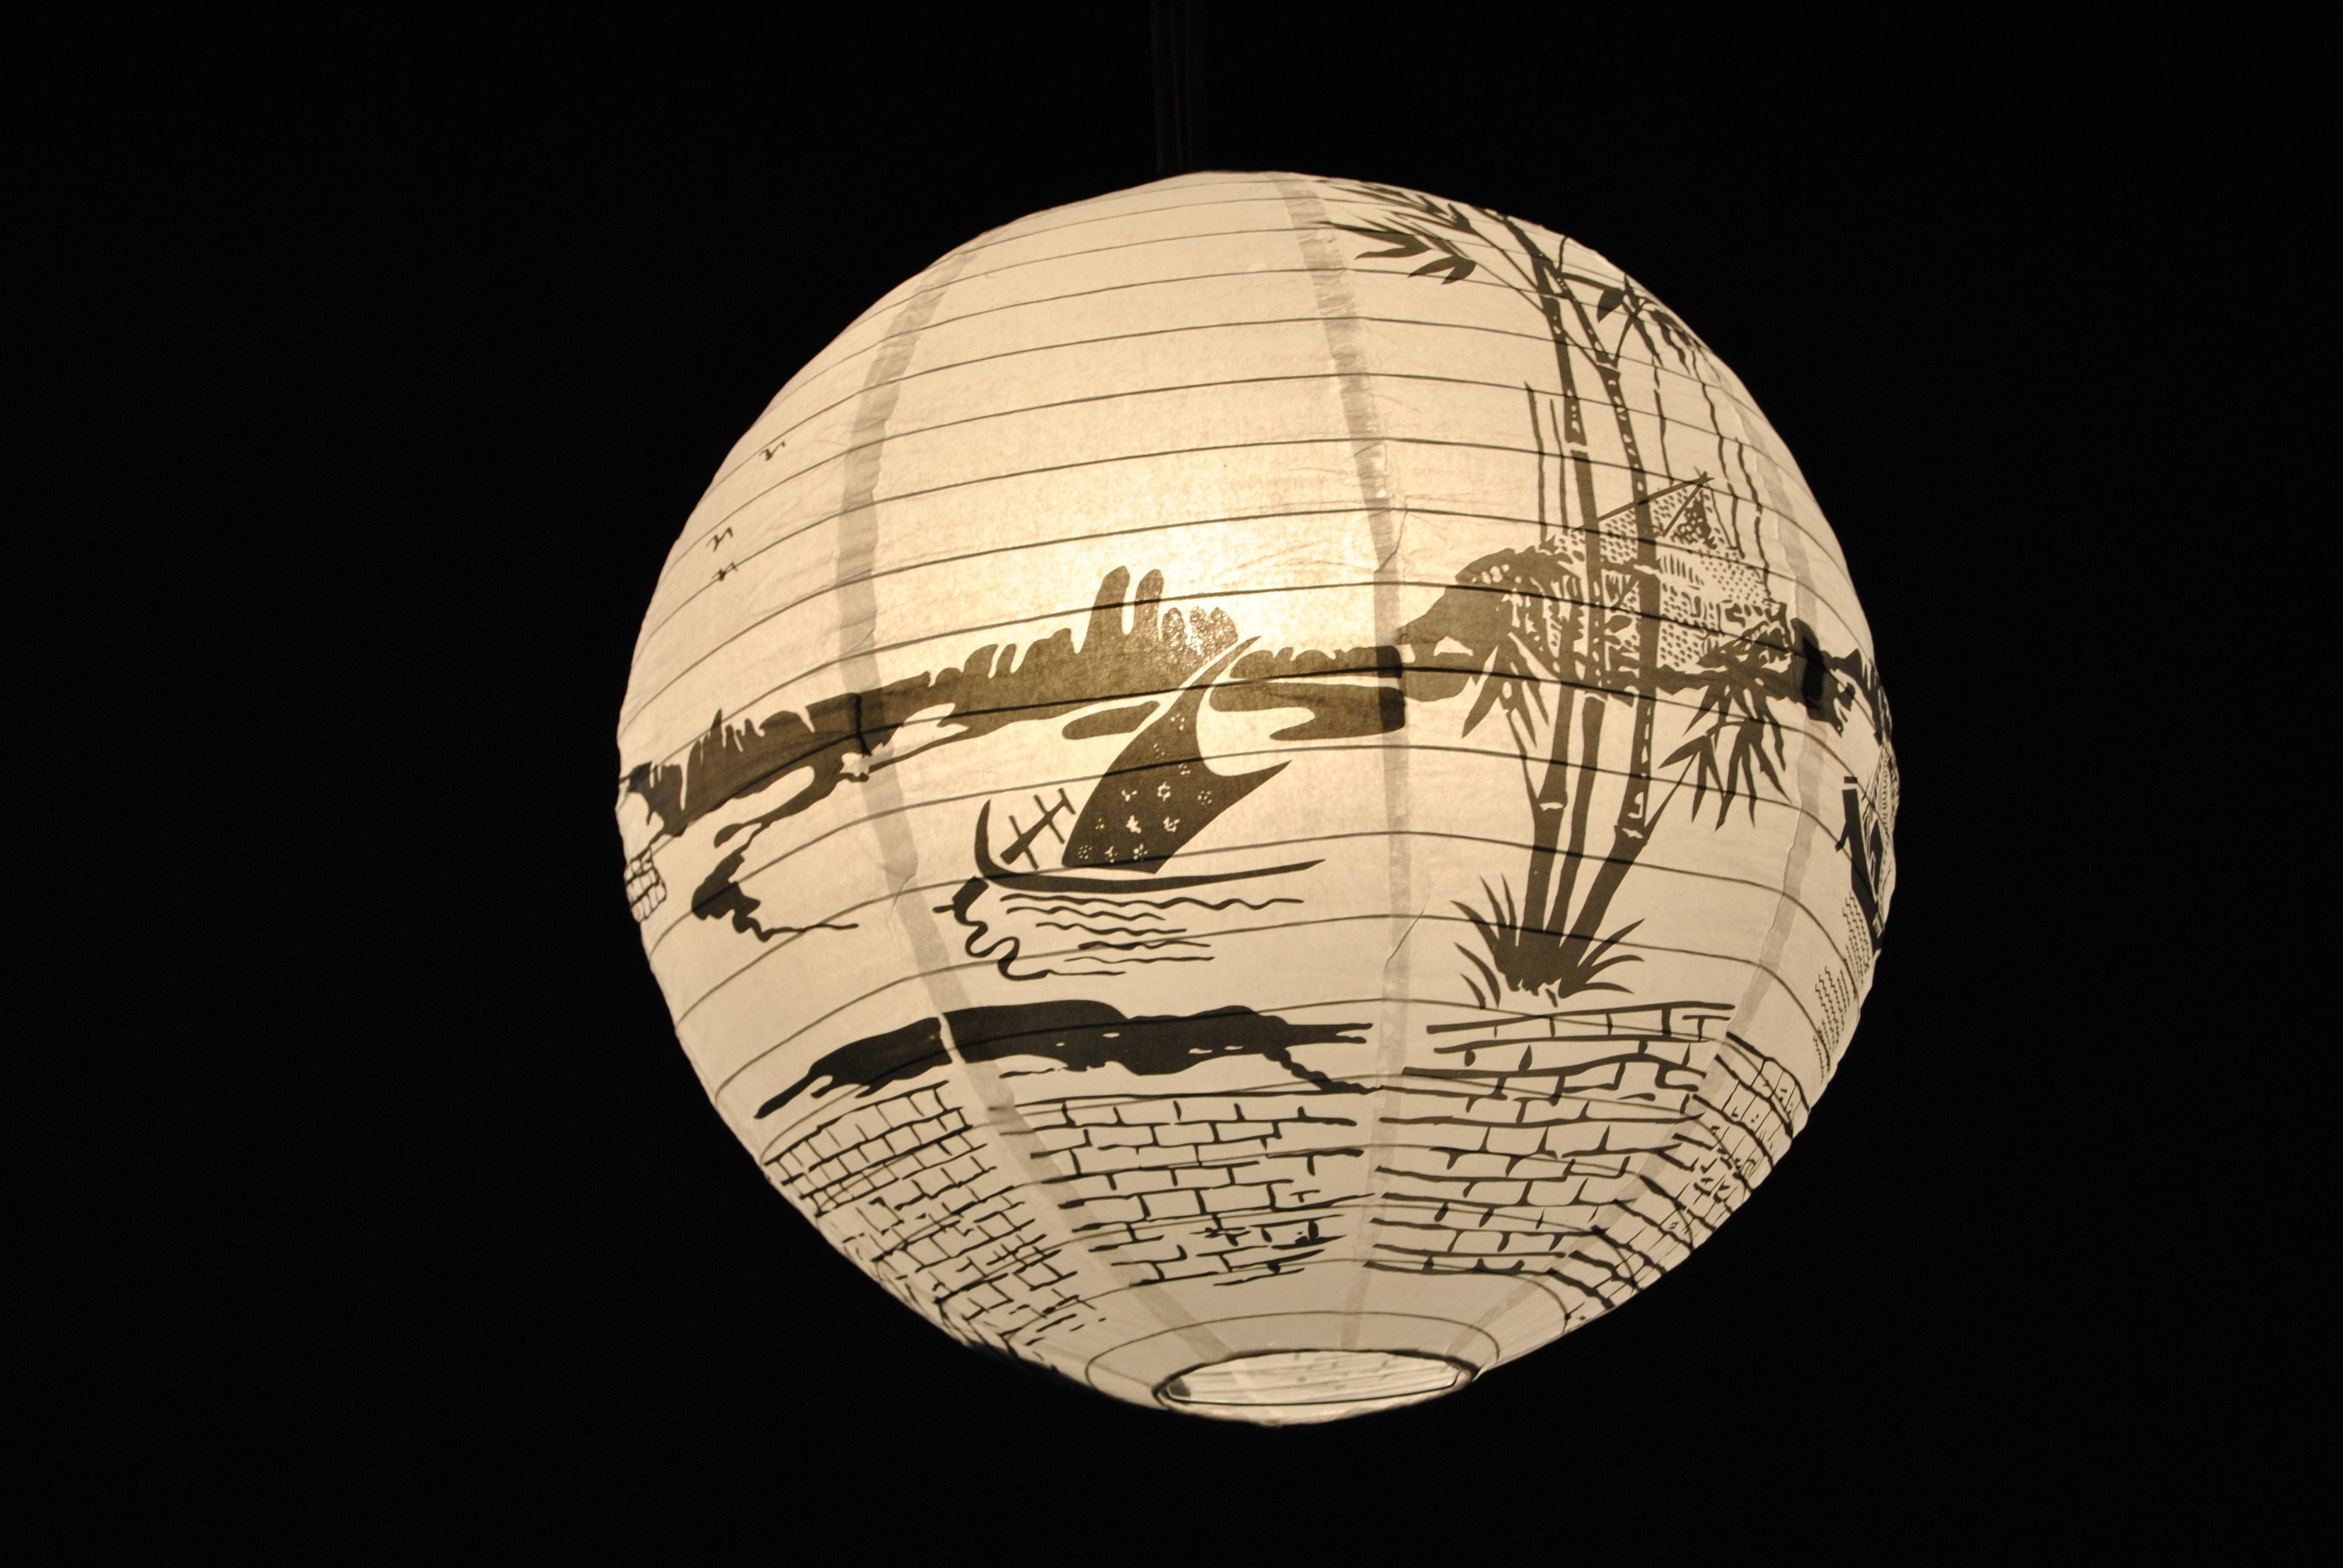
line, lantern, lamp, japan, circle, globe, world, earth, illustration, symmetry, sphere, detail, shape, atmosphere of earth